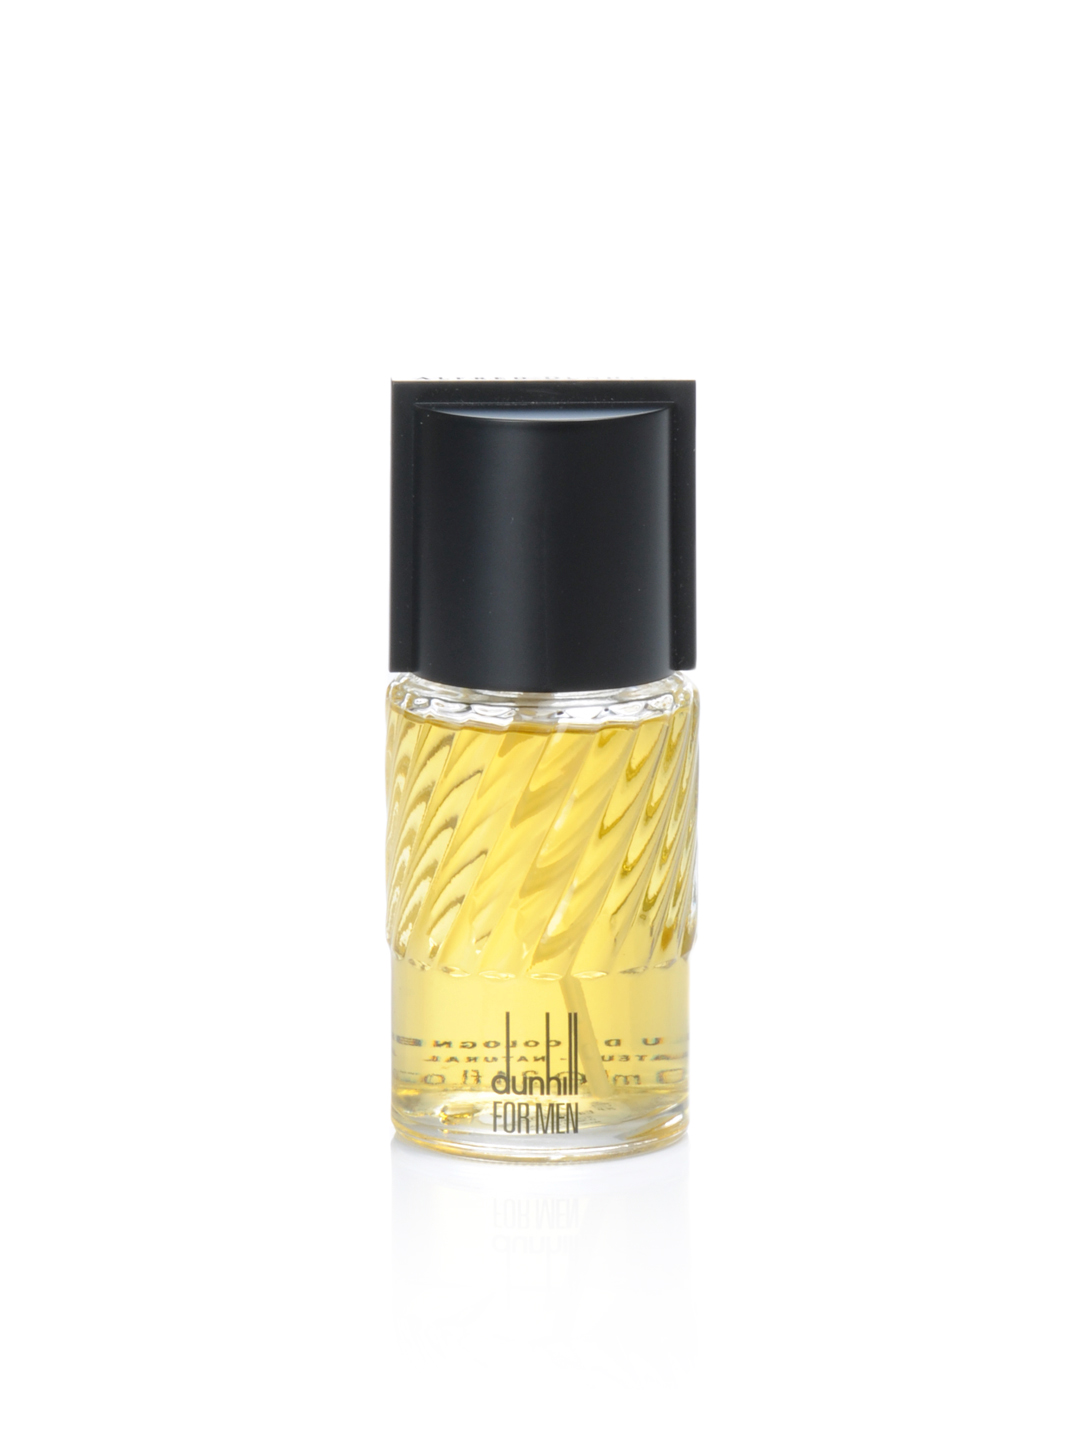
Dunhill Men 100 ml Perfume
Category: Personal Care / Fragrance / Perfume and Body Mist
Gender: Men
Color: Brown
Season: Spring 2017
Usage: Casual